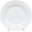
Label: plate